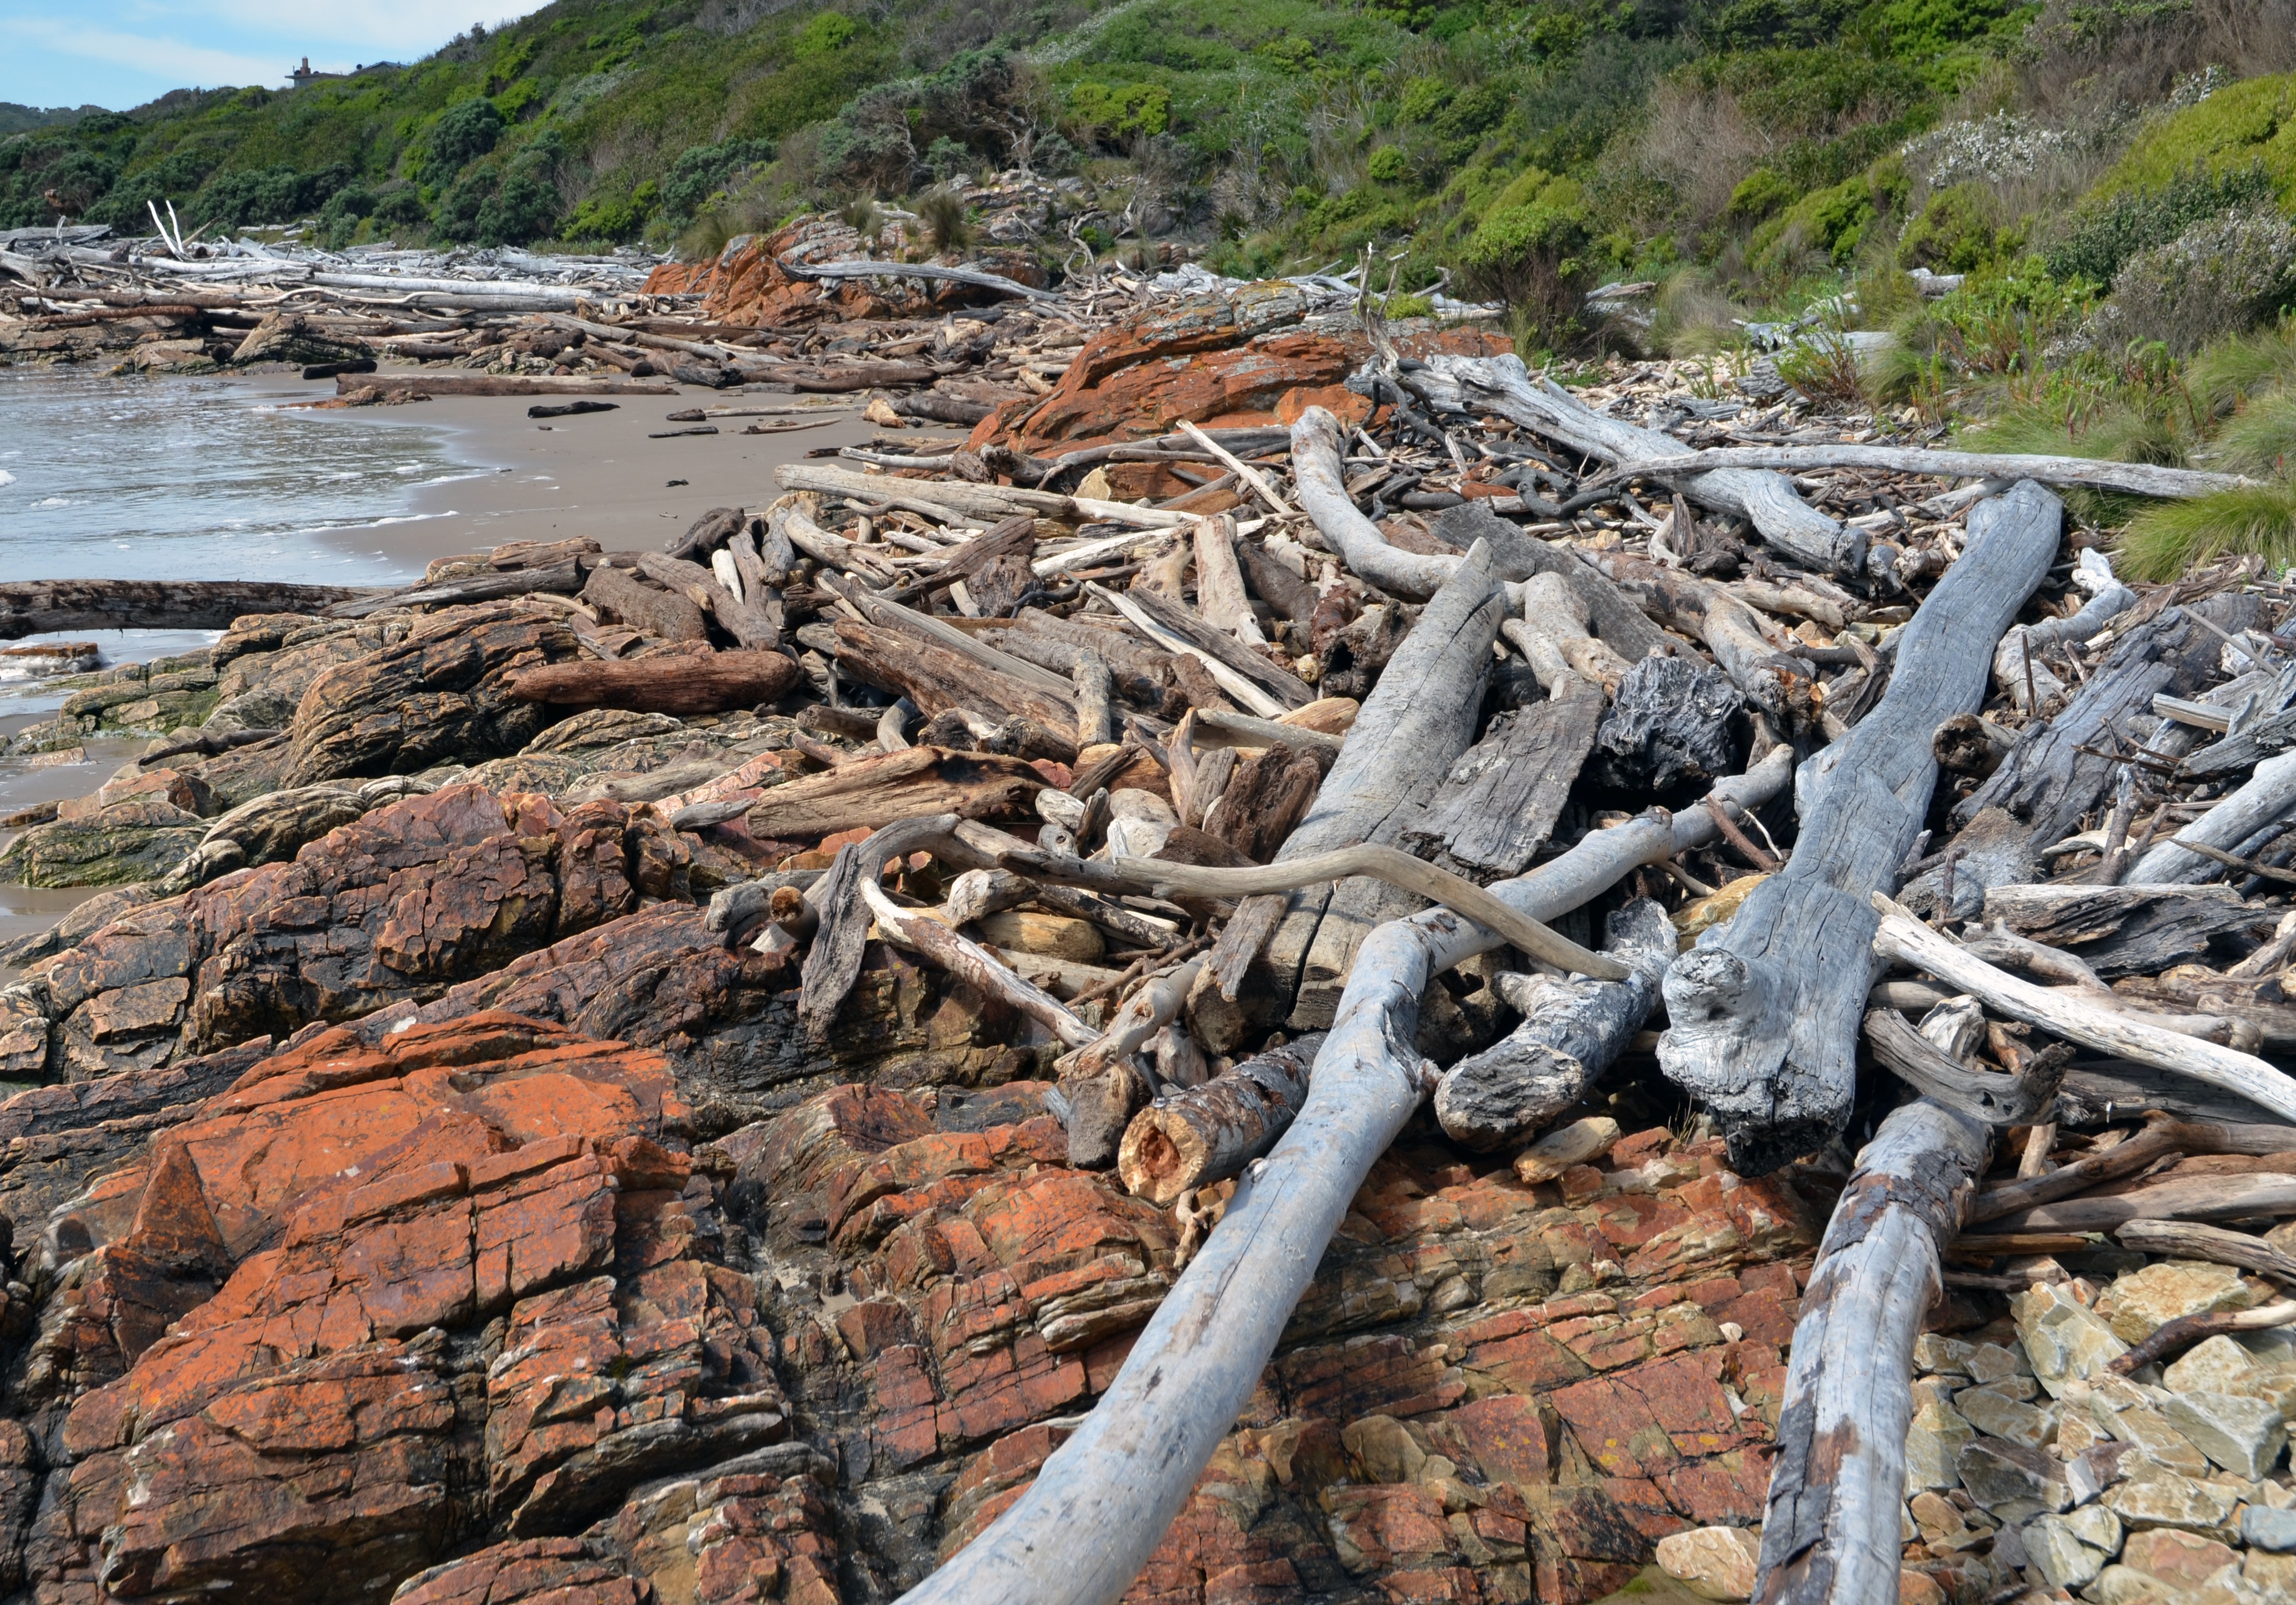
driftwood, sea, coast, tree, rock, ocean, wood, shore, geology, boulders, timber, tasmania, geological phenomenon